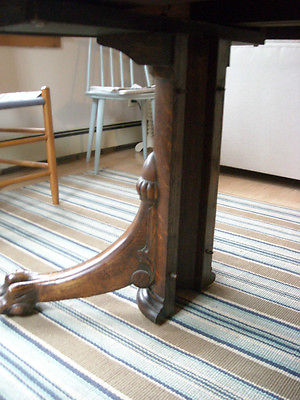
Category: table